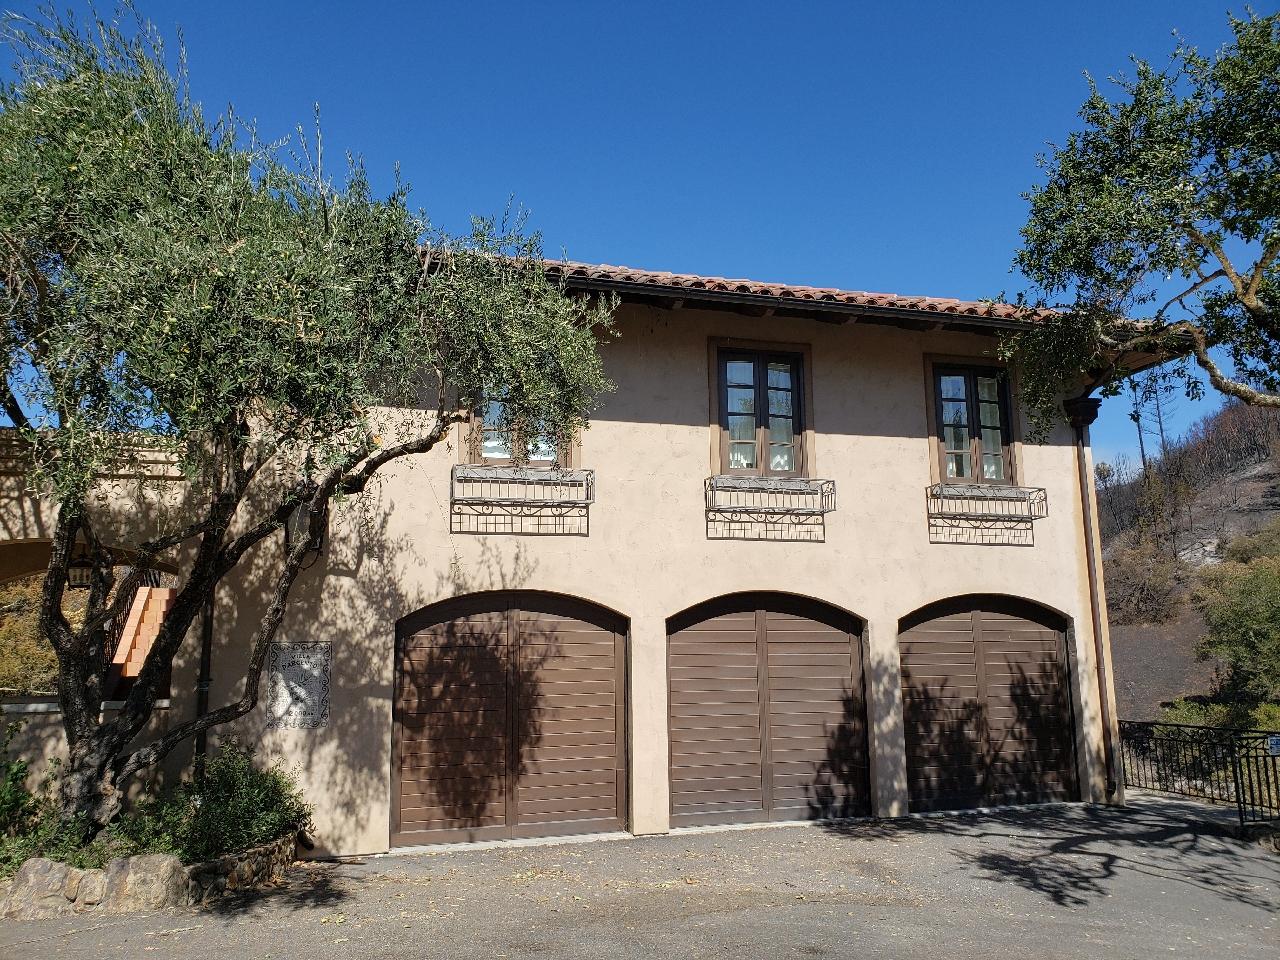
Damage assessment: no_damage